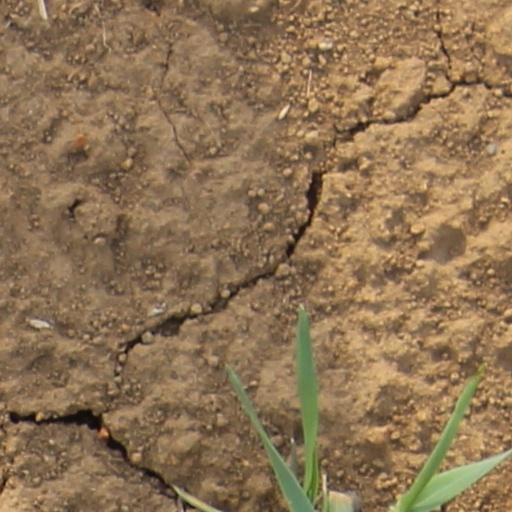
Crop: wheat